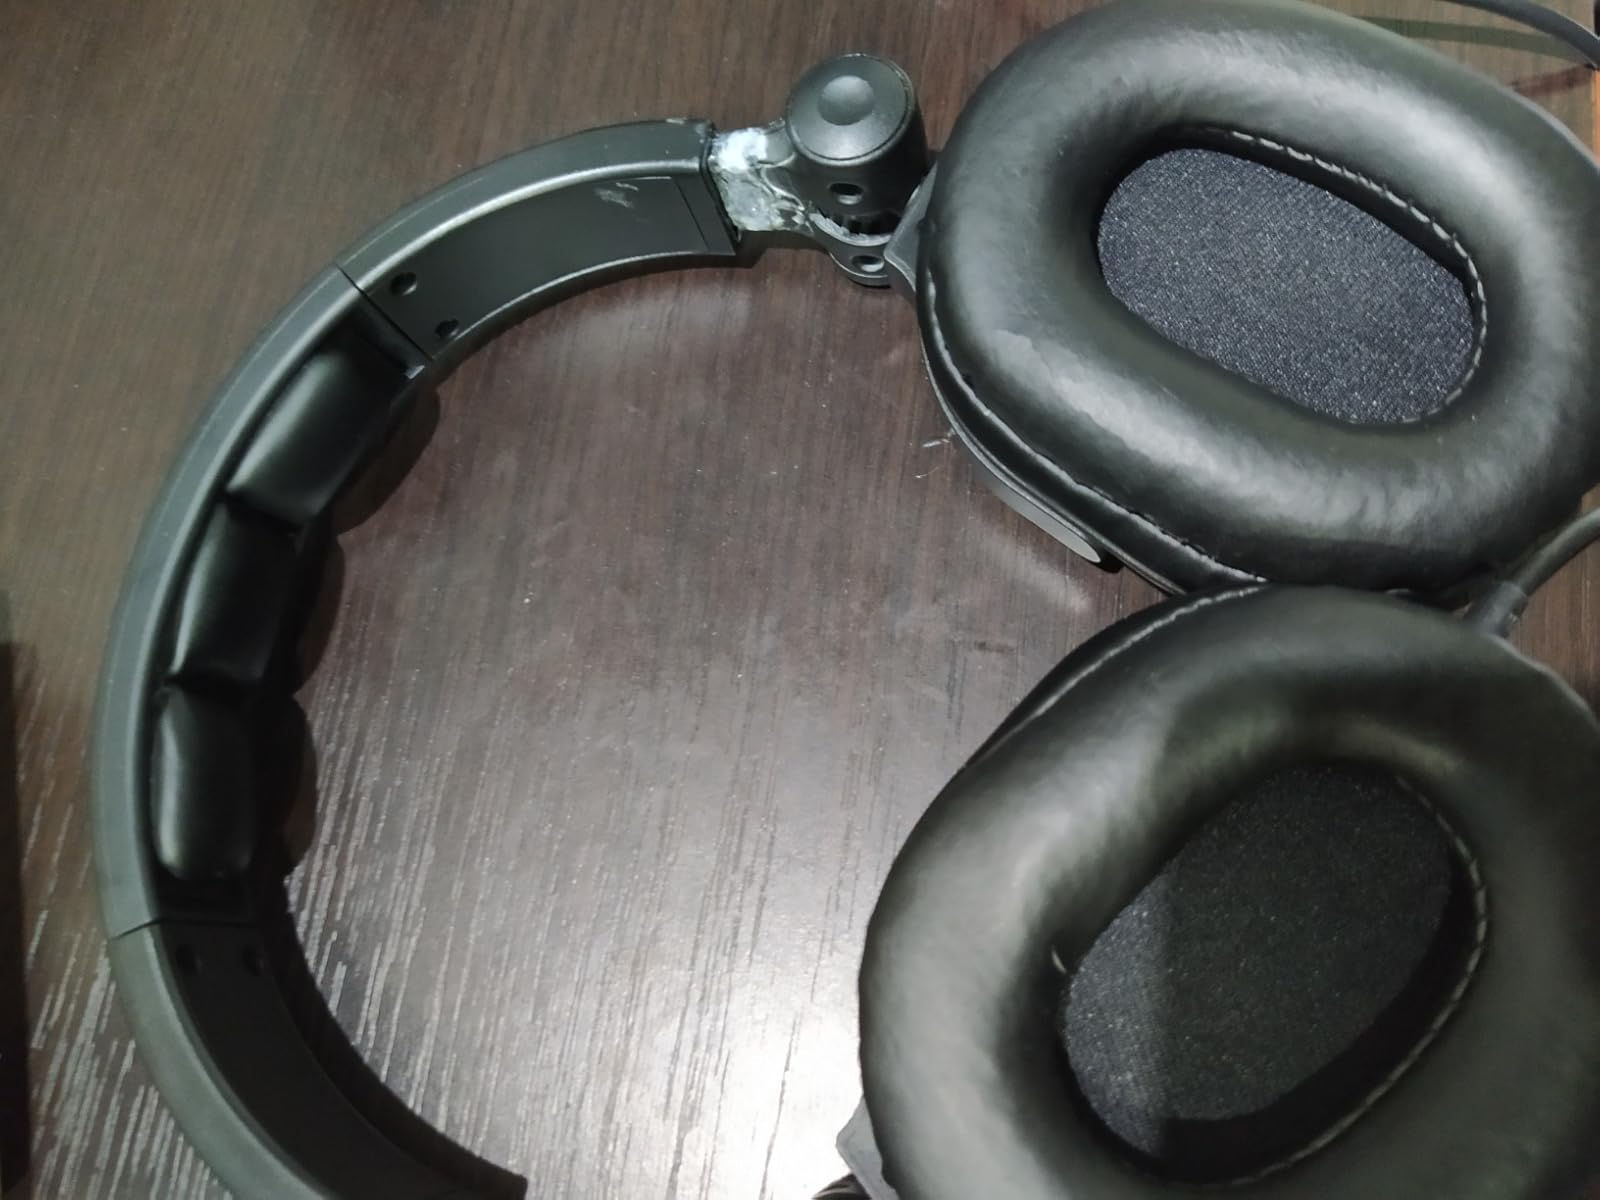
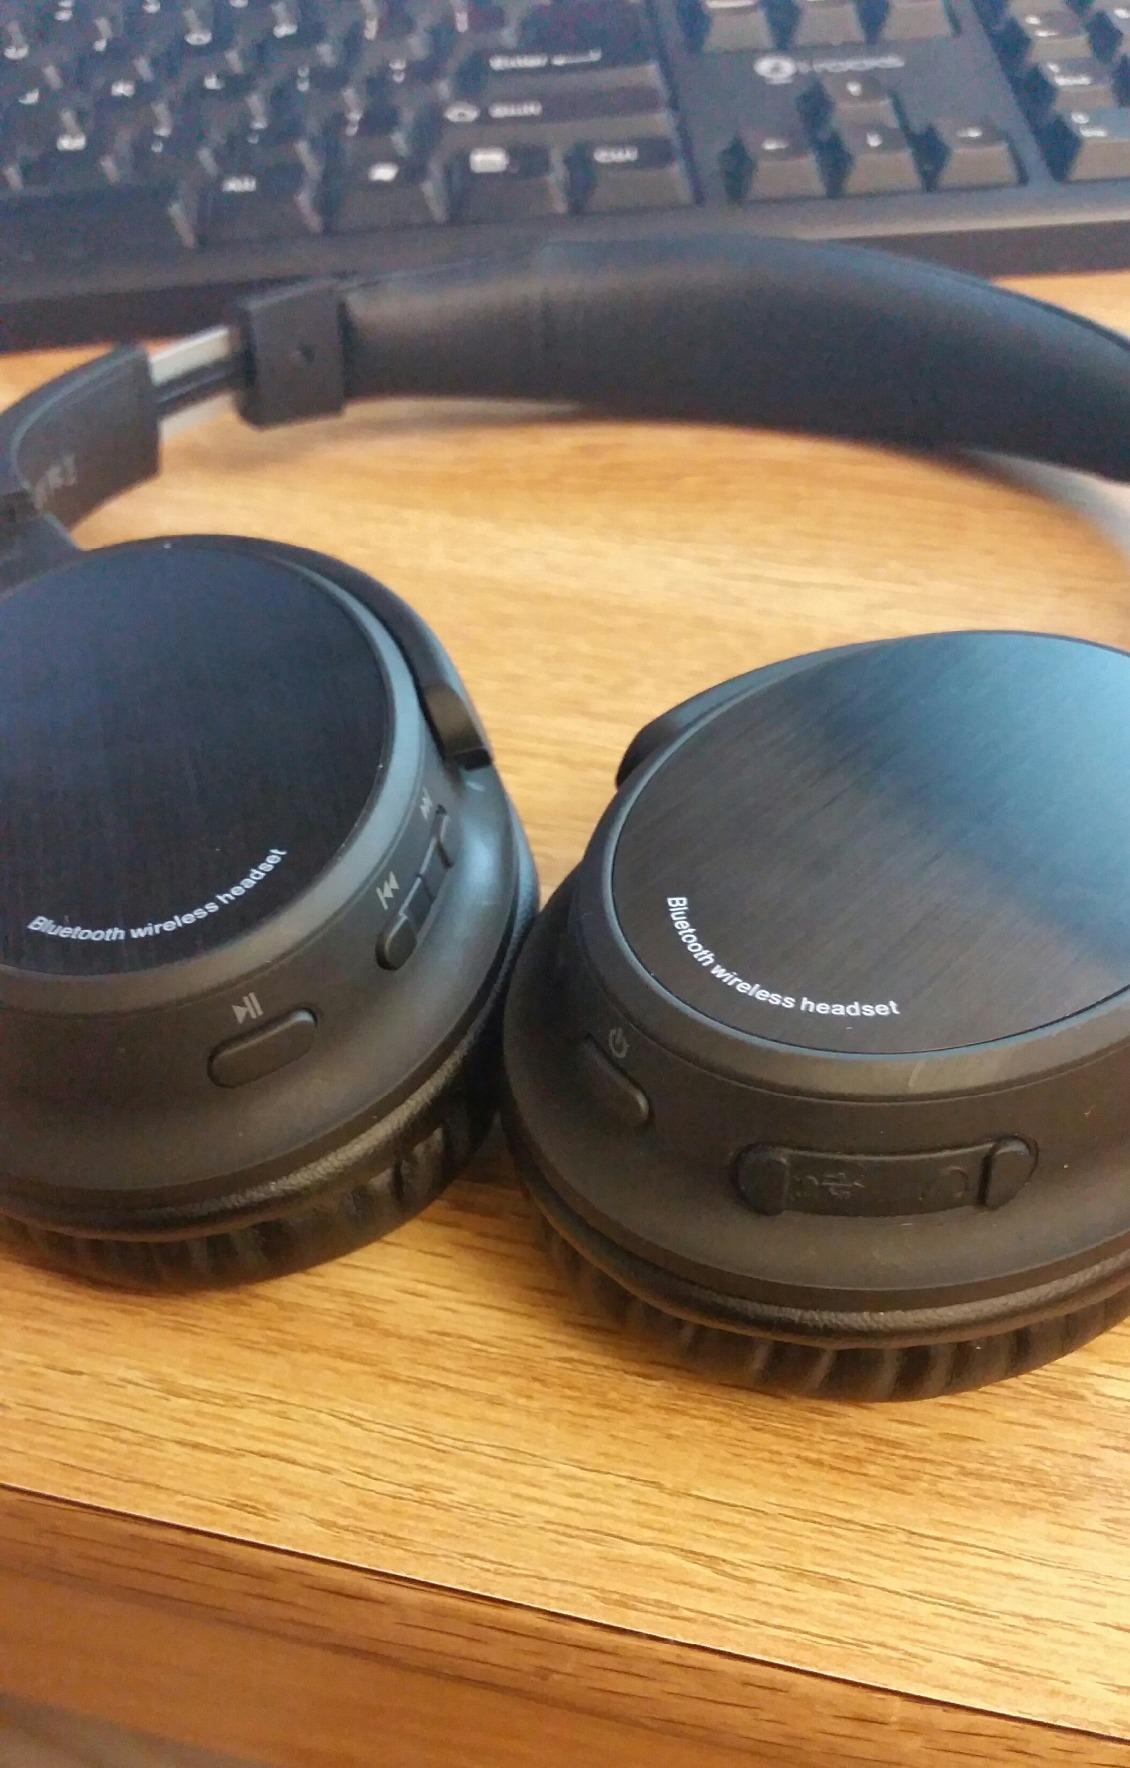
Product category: headphones
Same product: no